Morningthorpe

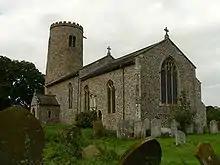
Morningthorpe St John the Baptist

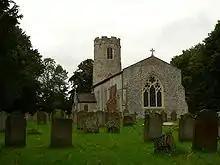
Fritton St Catherine

Morningthorpe (sometimes Morning Thorpe) is a village and former civil parish, now in the parish of "Morningthorpe and Fritton" in the South Norfolk district, in the county of Norfolk, England. It is situated some south of the city of Norwich. The parish includes the villages of Morningthorpe and Fritton. The two villages are 1 km apart (about half a mile)